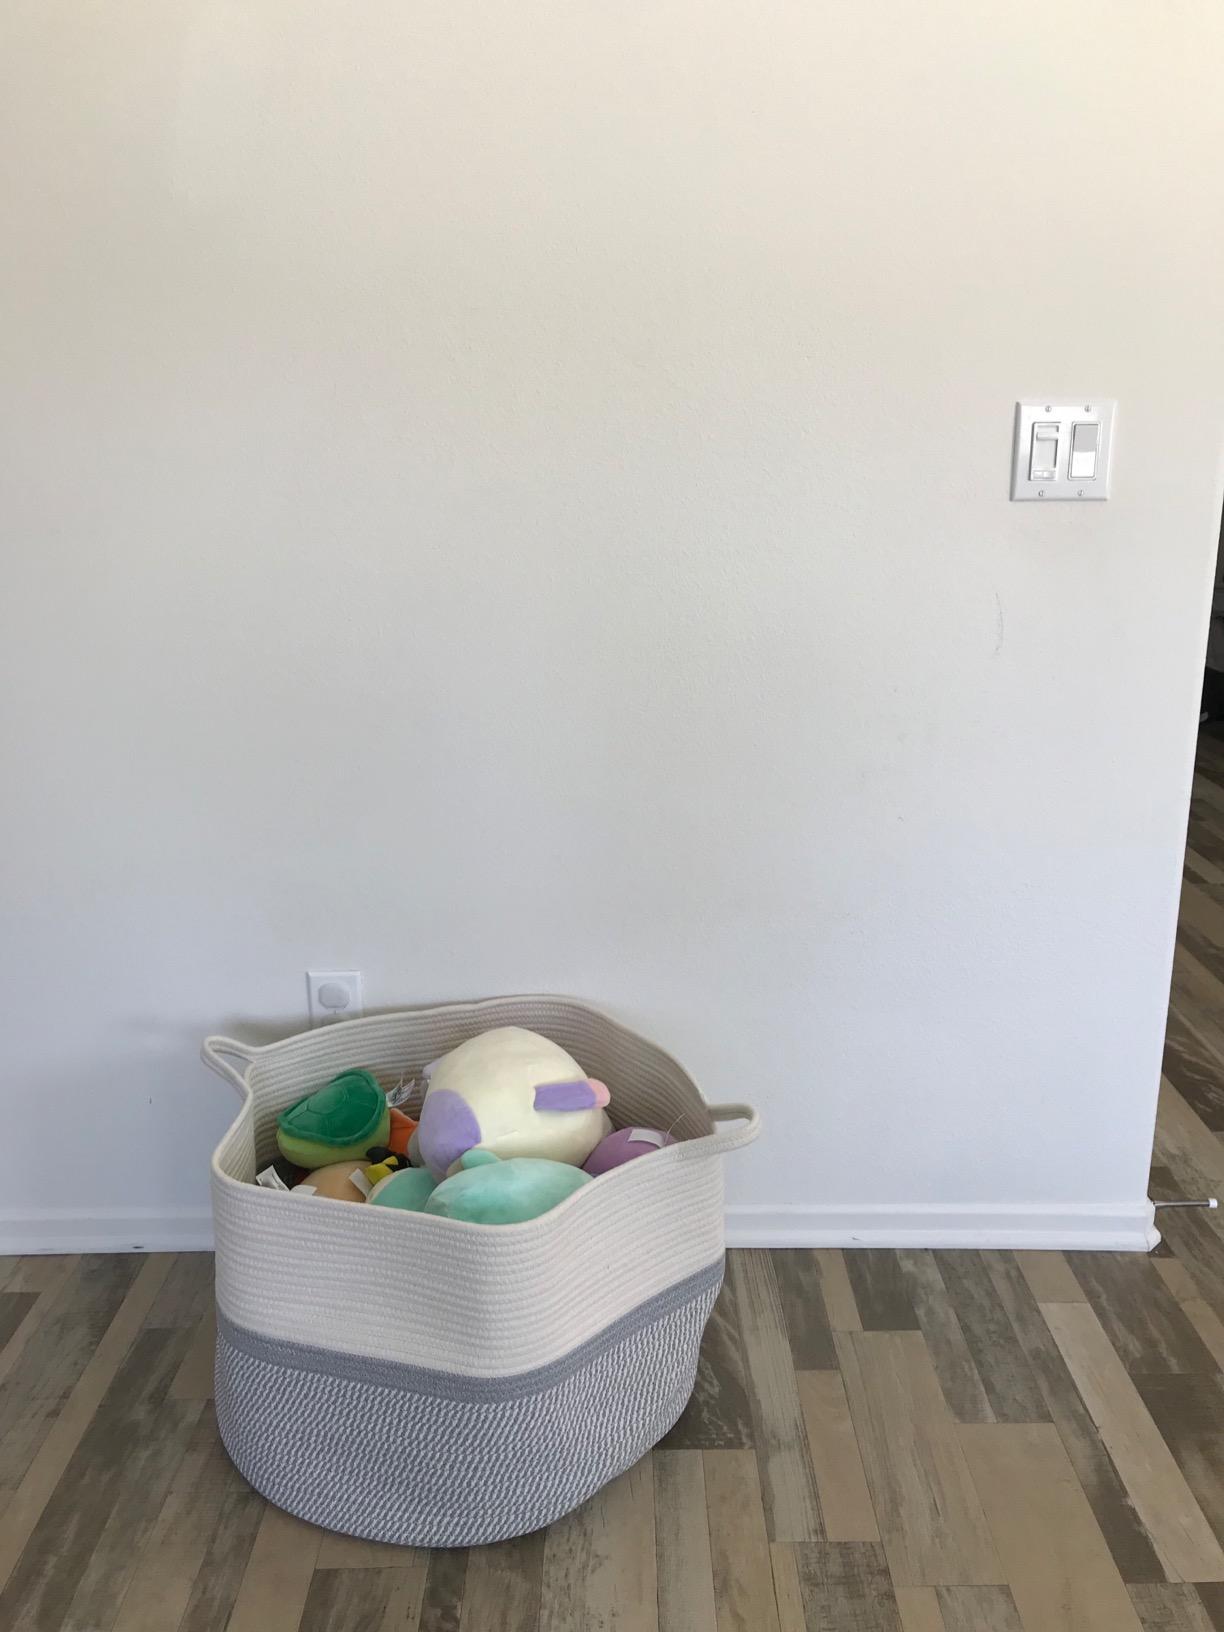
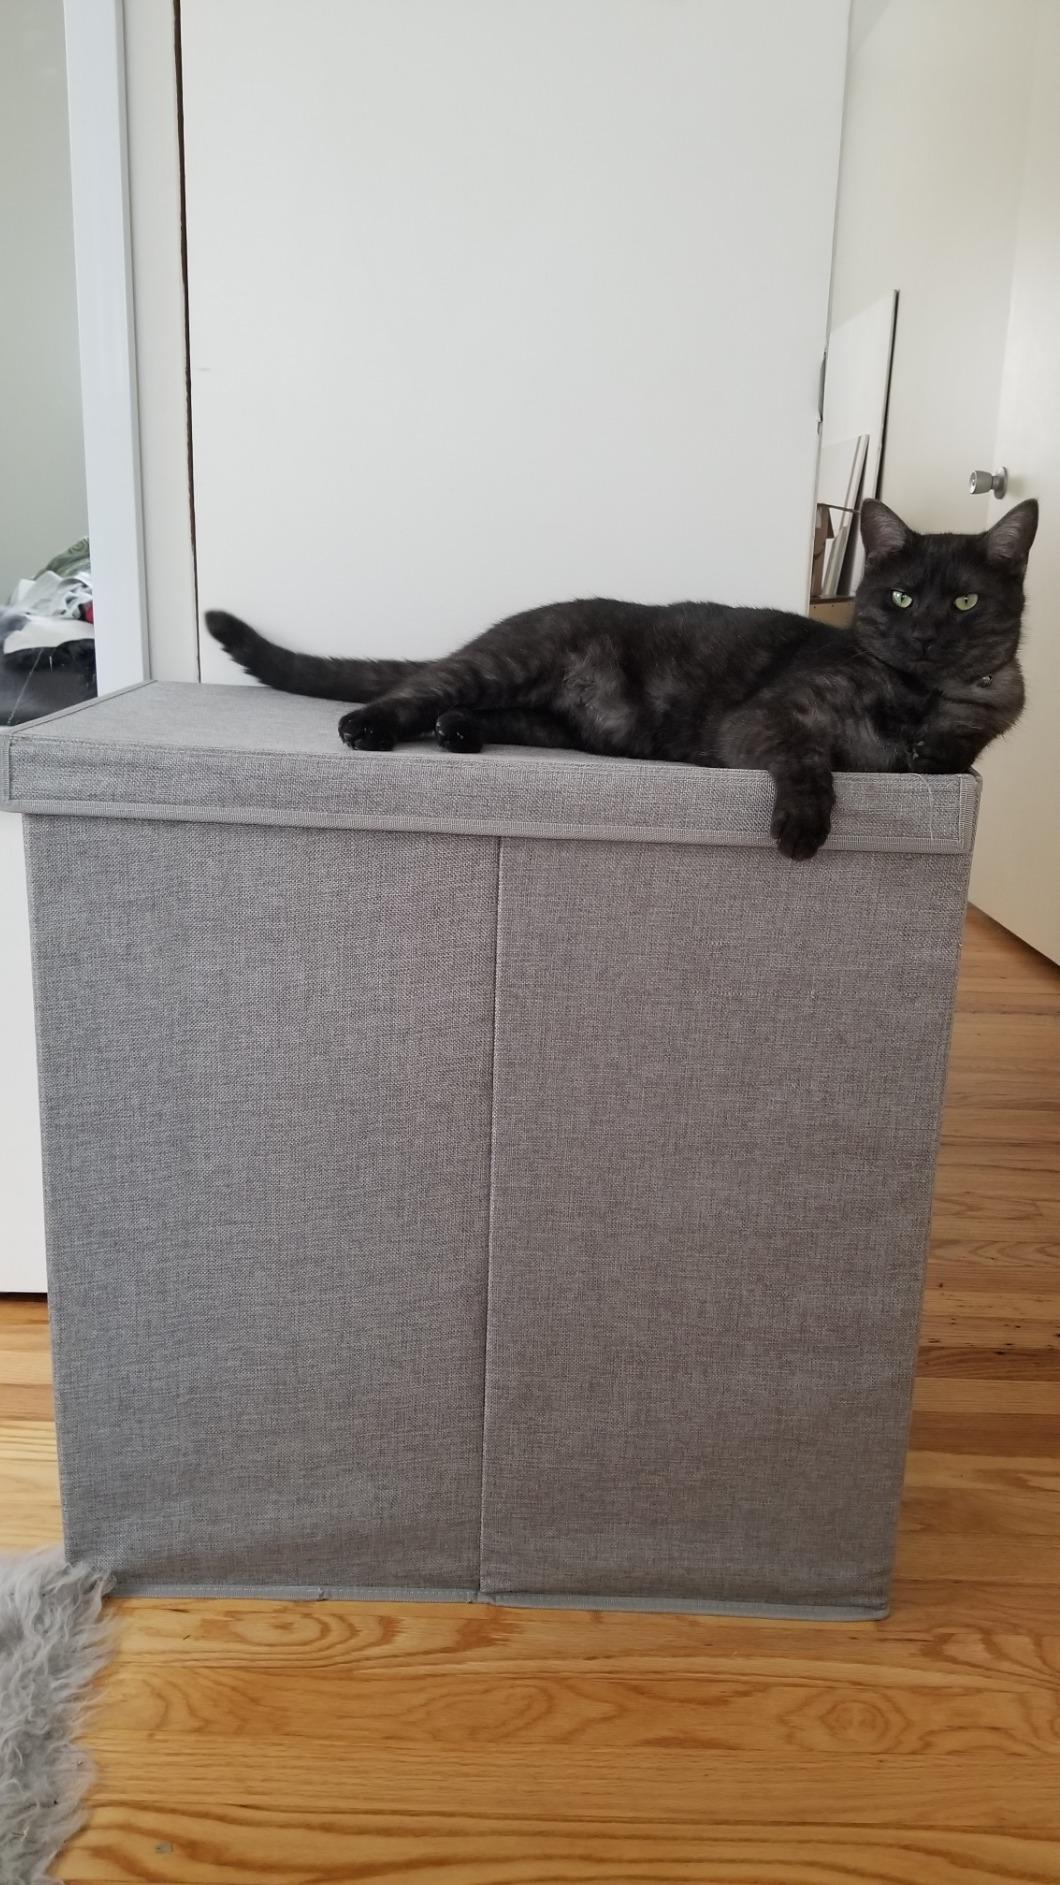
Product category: items_hamper
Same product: no